Leitmotif

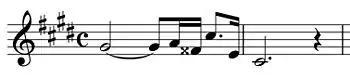
The leitmotif associated with Salome in Richard Strauss's opera "Salome"

Since Wagner, the use of leitmotifs has been taken up by many other composers. Richard Strauss used the device in many of his operas and several of his symphonic poems. Despite his sometimes acerbic comments on Wagner, Claude Debussy utilized leitmotifs in his opera "Pelléas et Mélisande" (1902). Arnold Schoenberg used a complex set of leitmotifs in his choral work "Gurre-Lieder" (completed 1911). Alban Berg's opera "Wozzeck" (1914–1922) also utilizes leitmotifs.